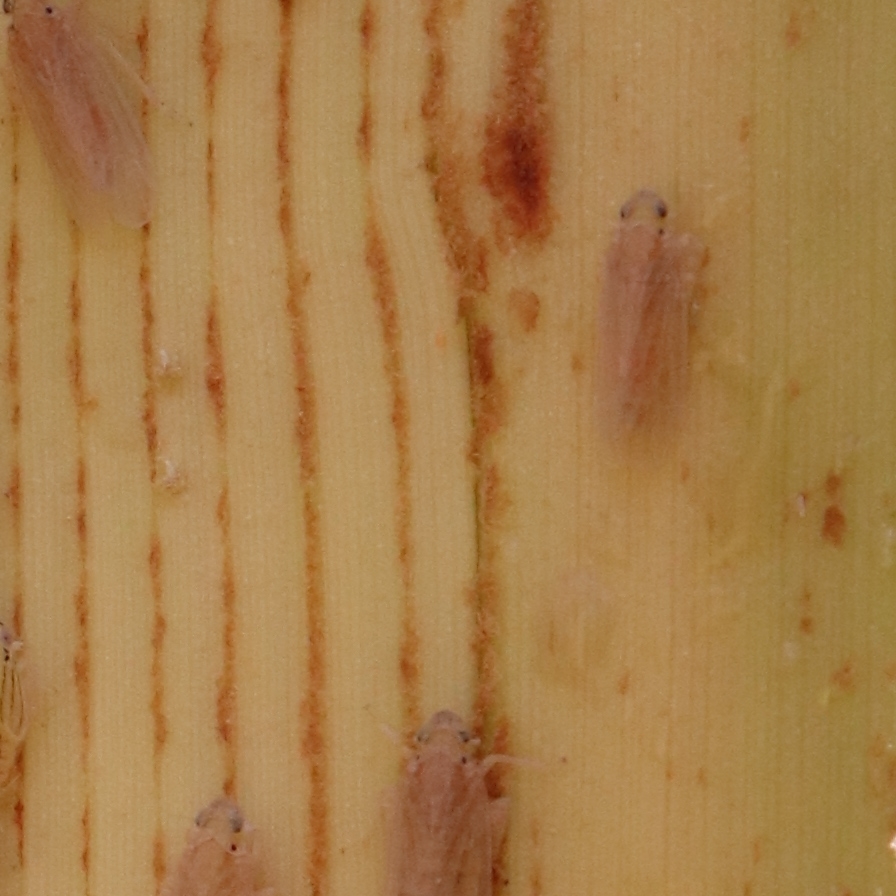
Label: Bug